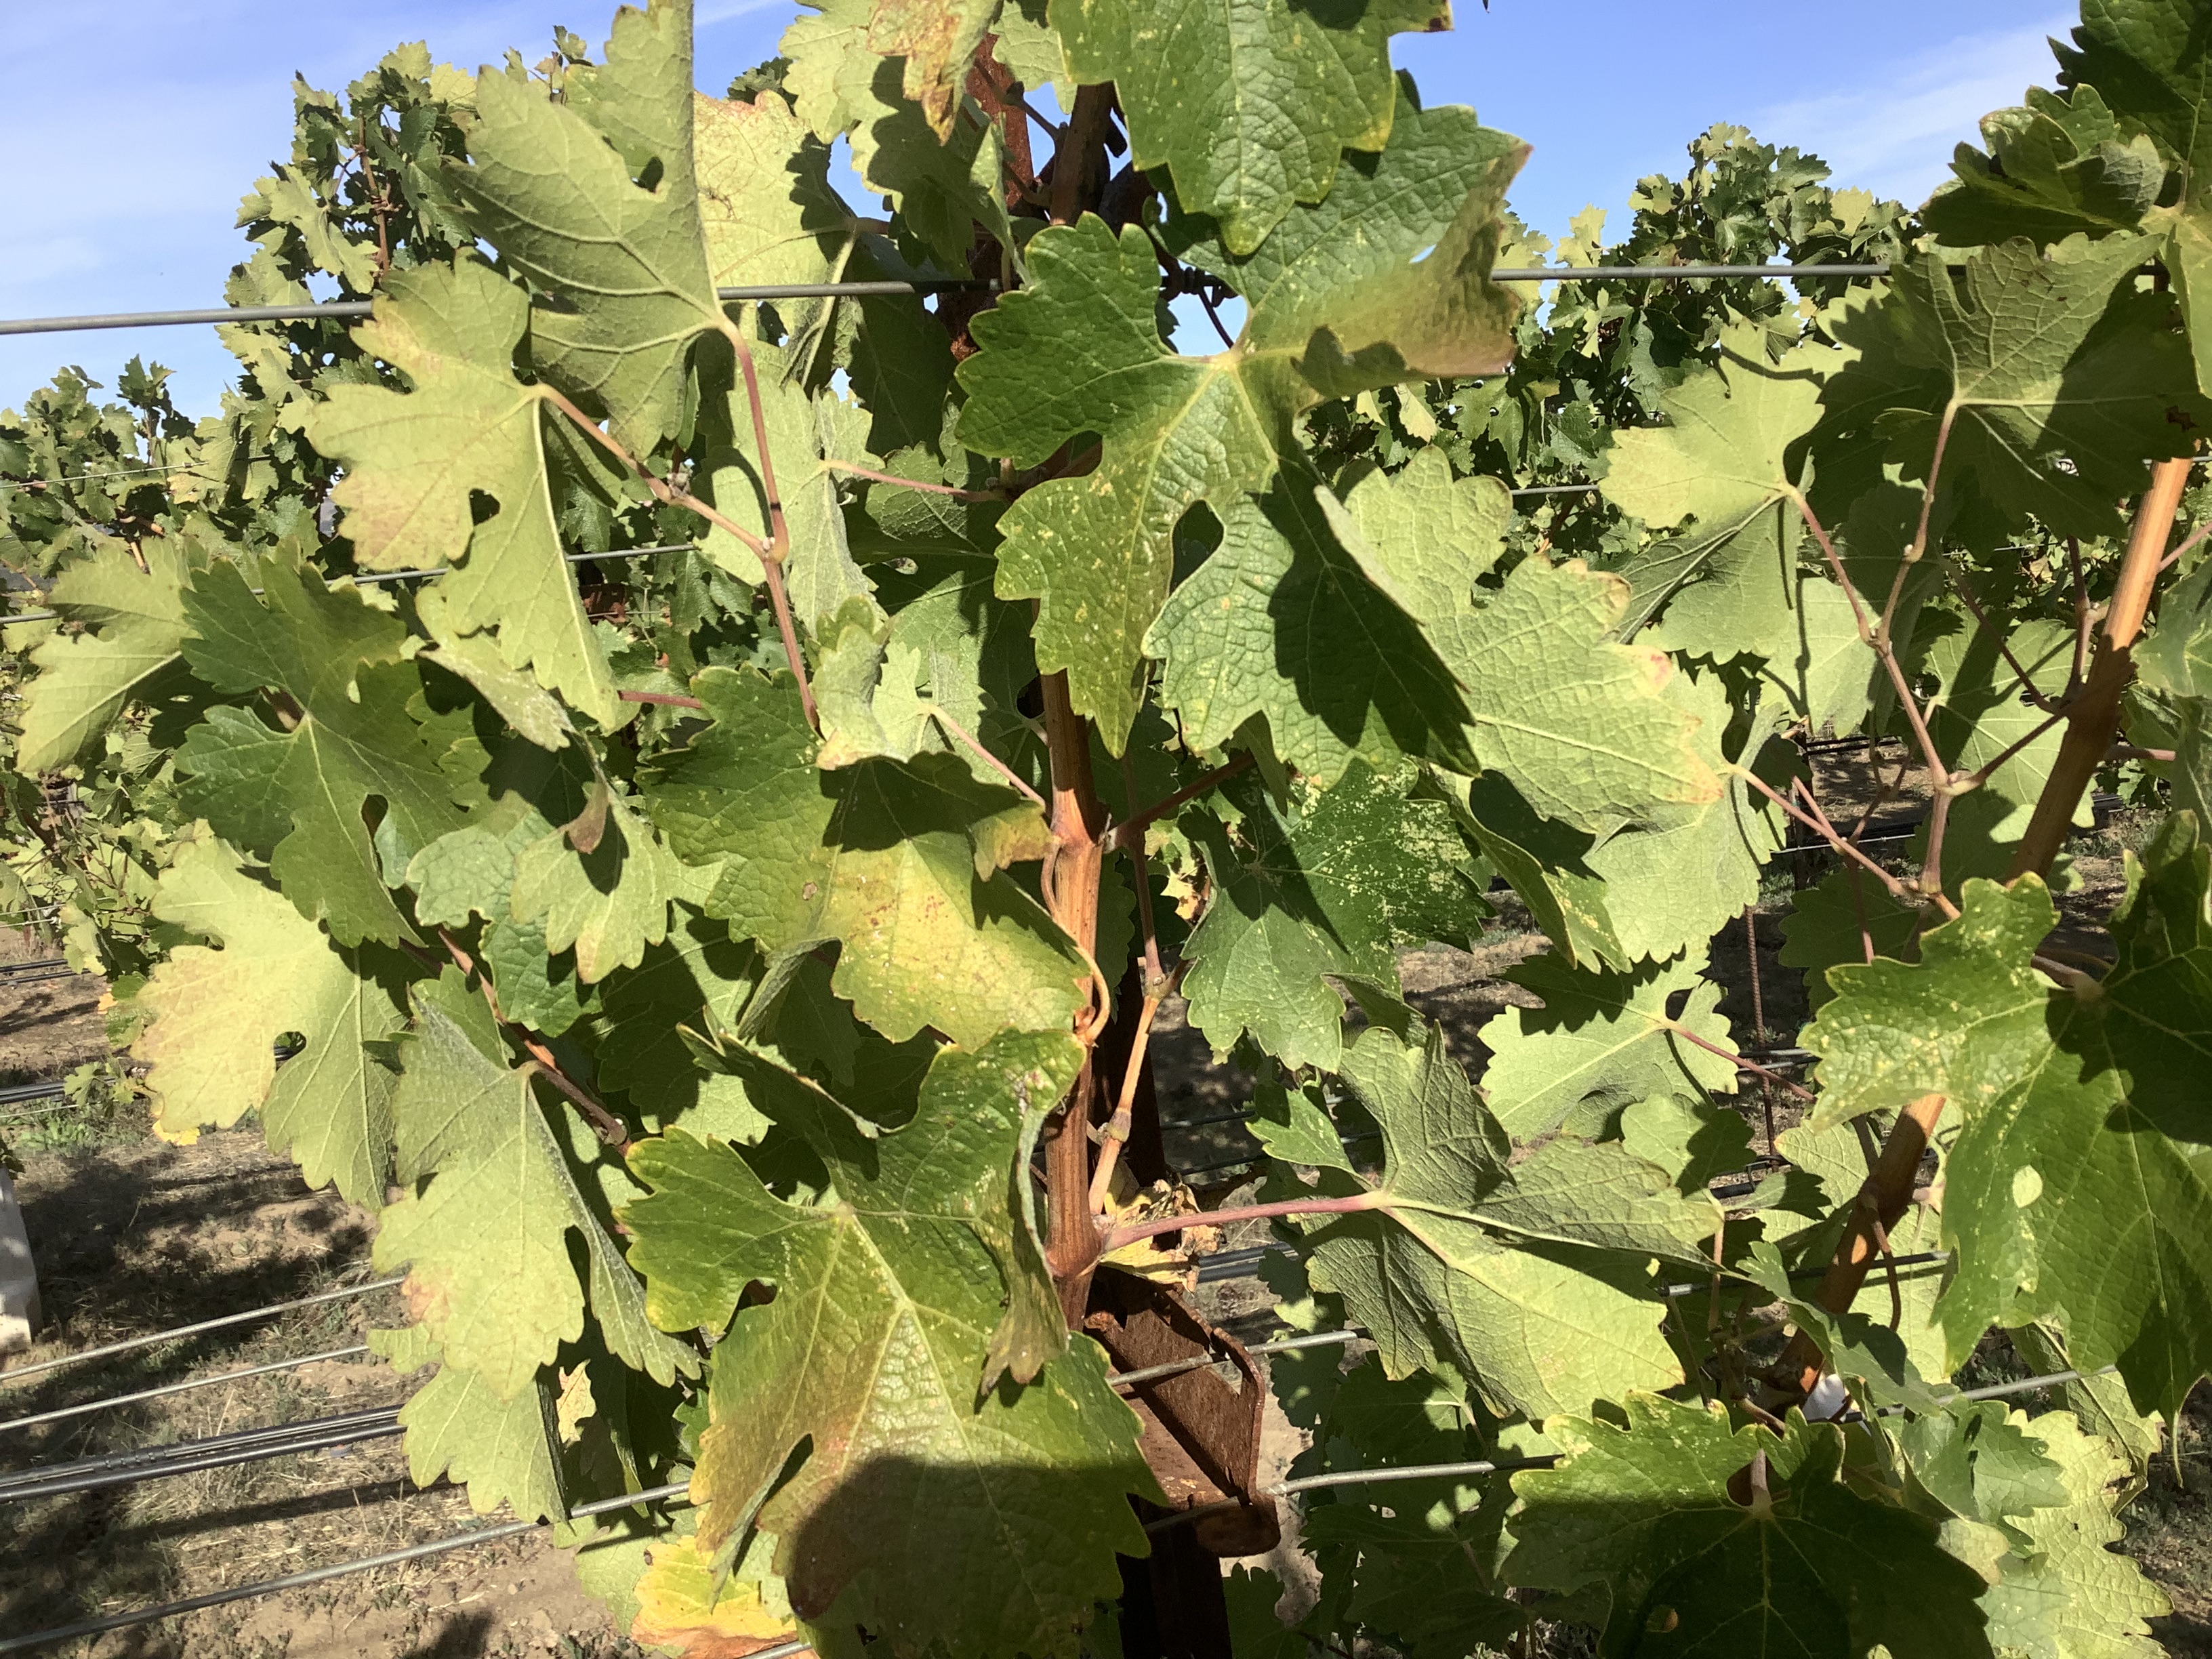
Label: No Virus